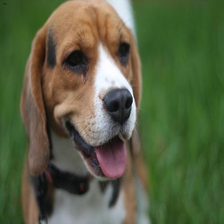
Species: dog
Breed: beagle